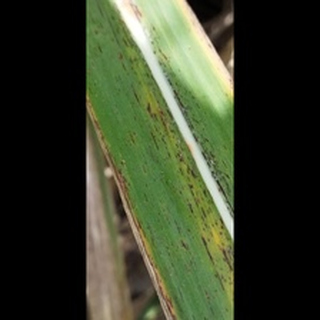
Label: sugarcane_rust